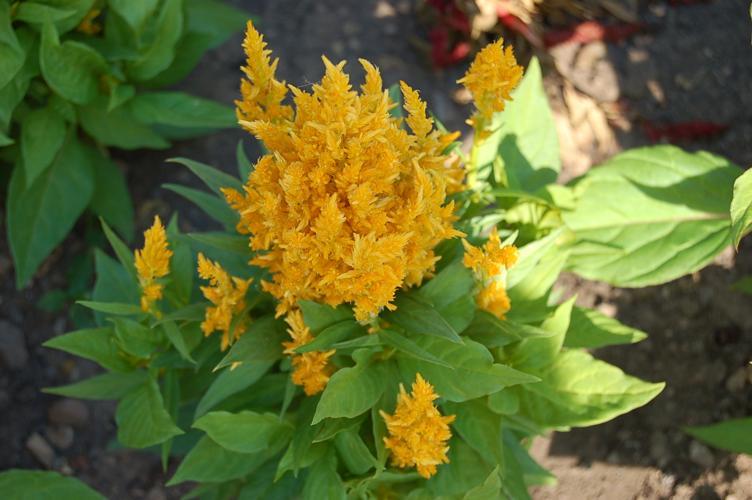
Label: prince of wales feathers